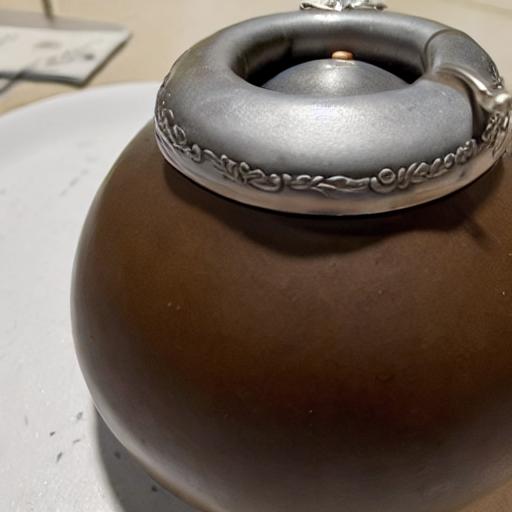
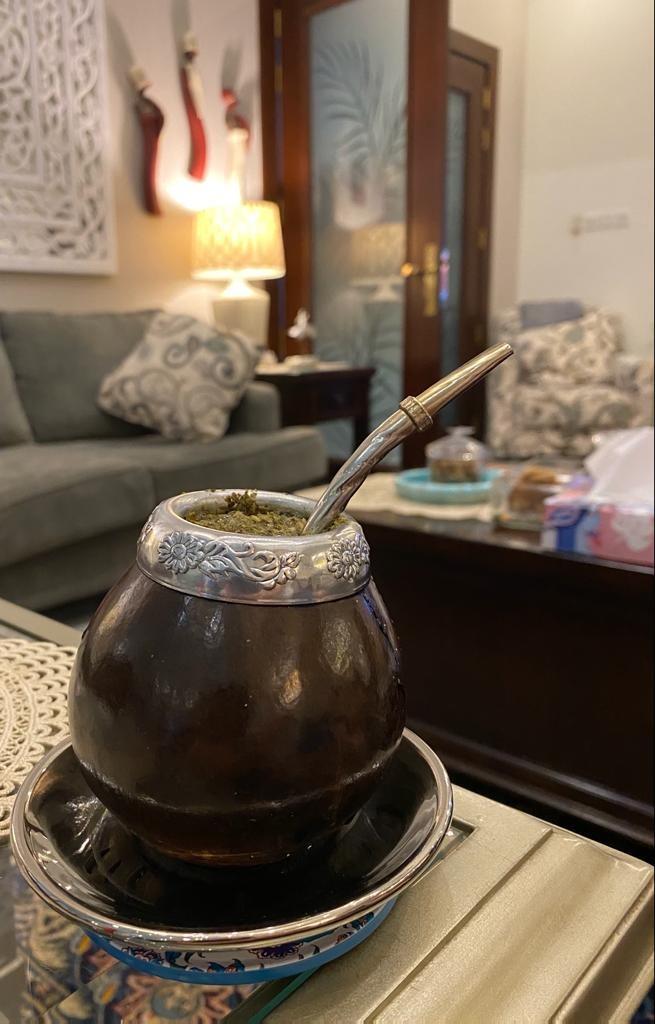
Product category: items_tea
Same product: no